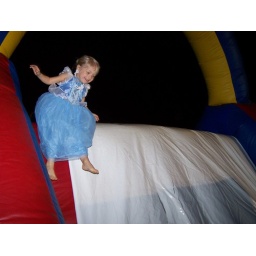
Doing a flying leap over the bouncy house slide.